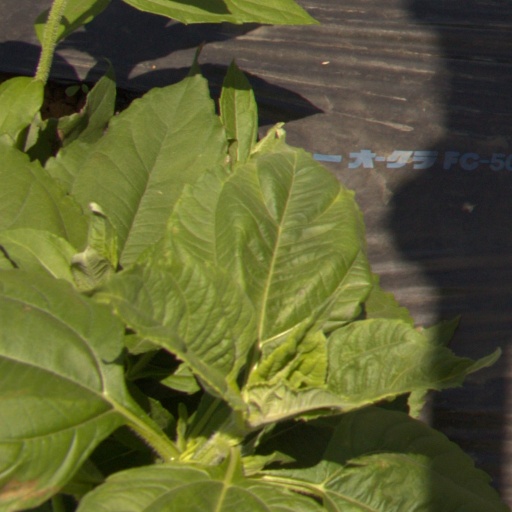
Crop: Jerusalem artichoke